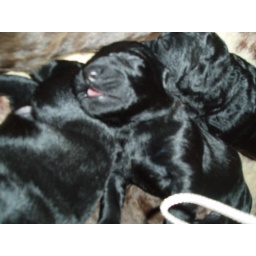
This is Sach the black boy in the middle. He is flanked by Lillibet (Velveteen) on the right.